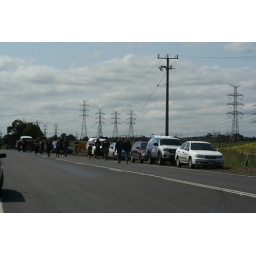
Protesters arrive by car and by shuttle bus from the station - Replace Hazelwood Coal Power Station